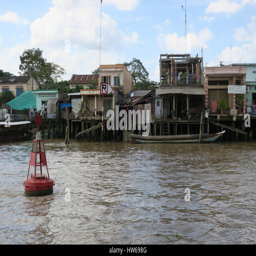
a shanty town at riverside .